72 Meters

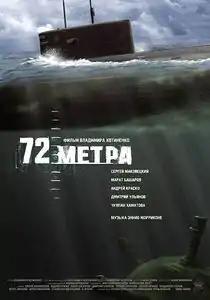

72 Meters is a 2004 Russian disaster film directed by Vladimir Khotinenko based on the short stories from the collection of stories of the same name by Alexander Pokrovsky.